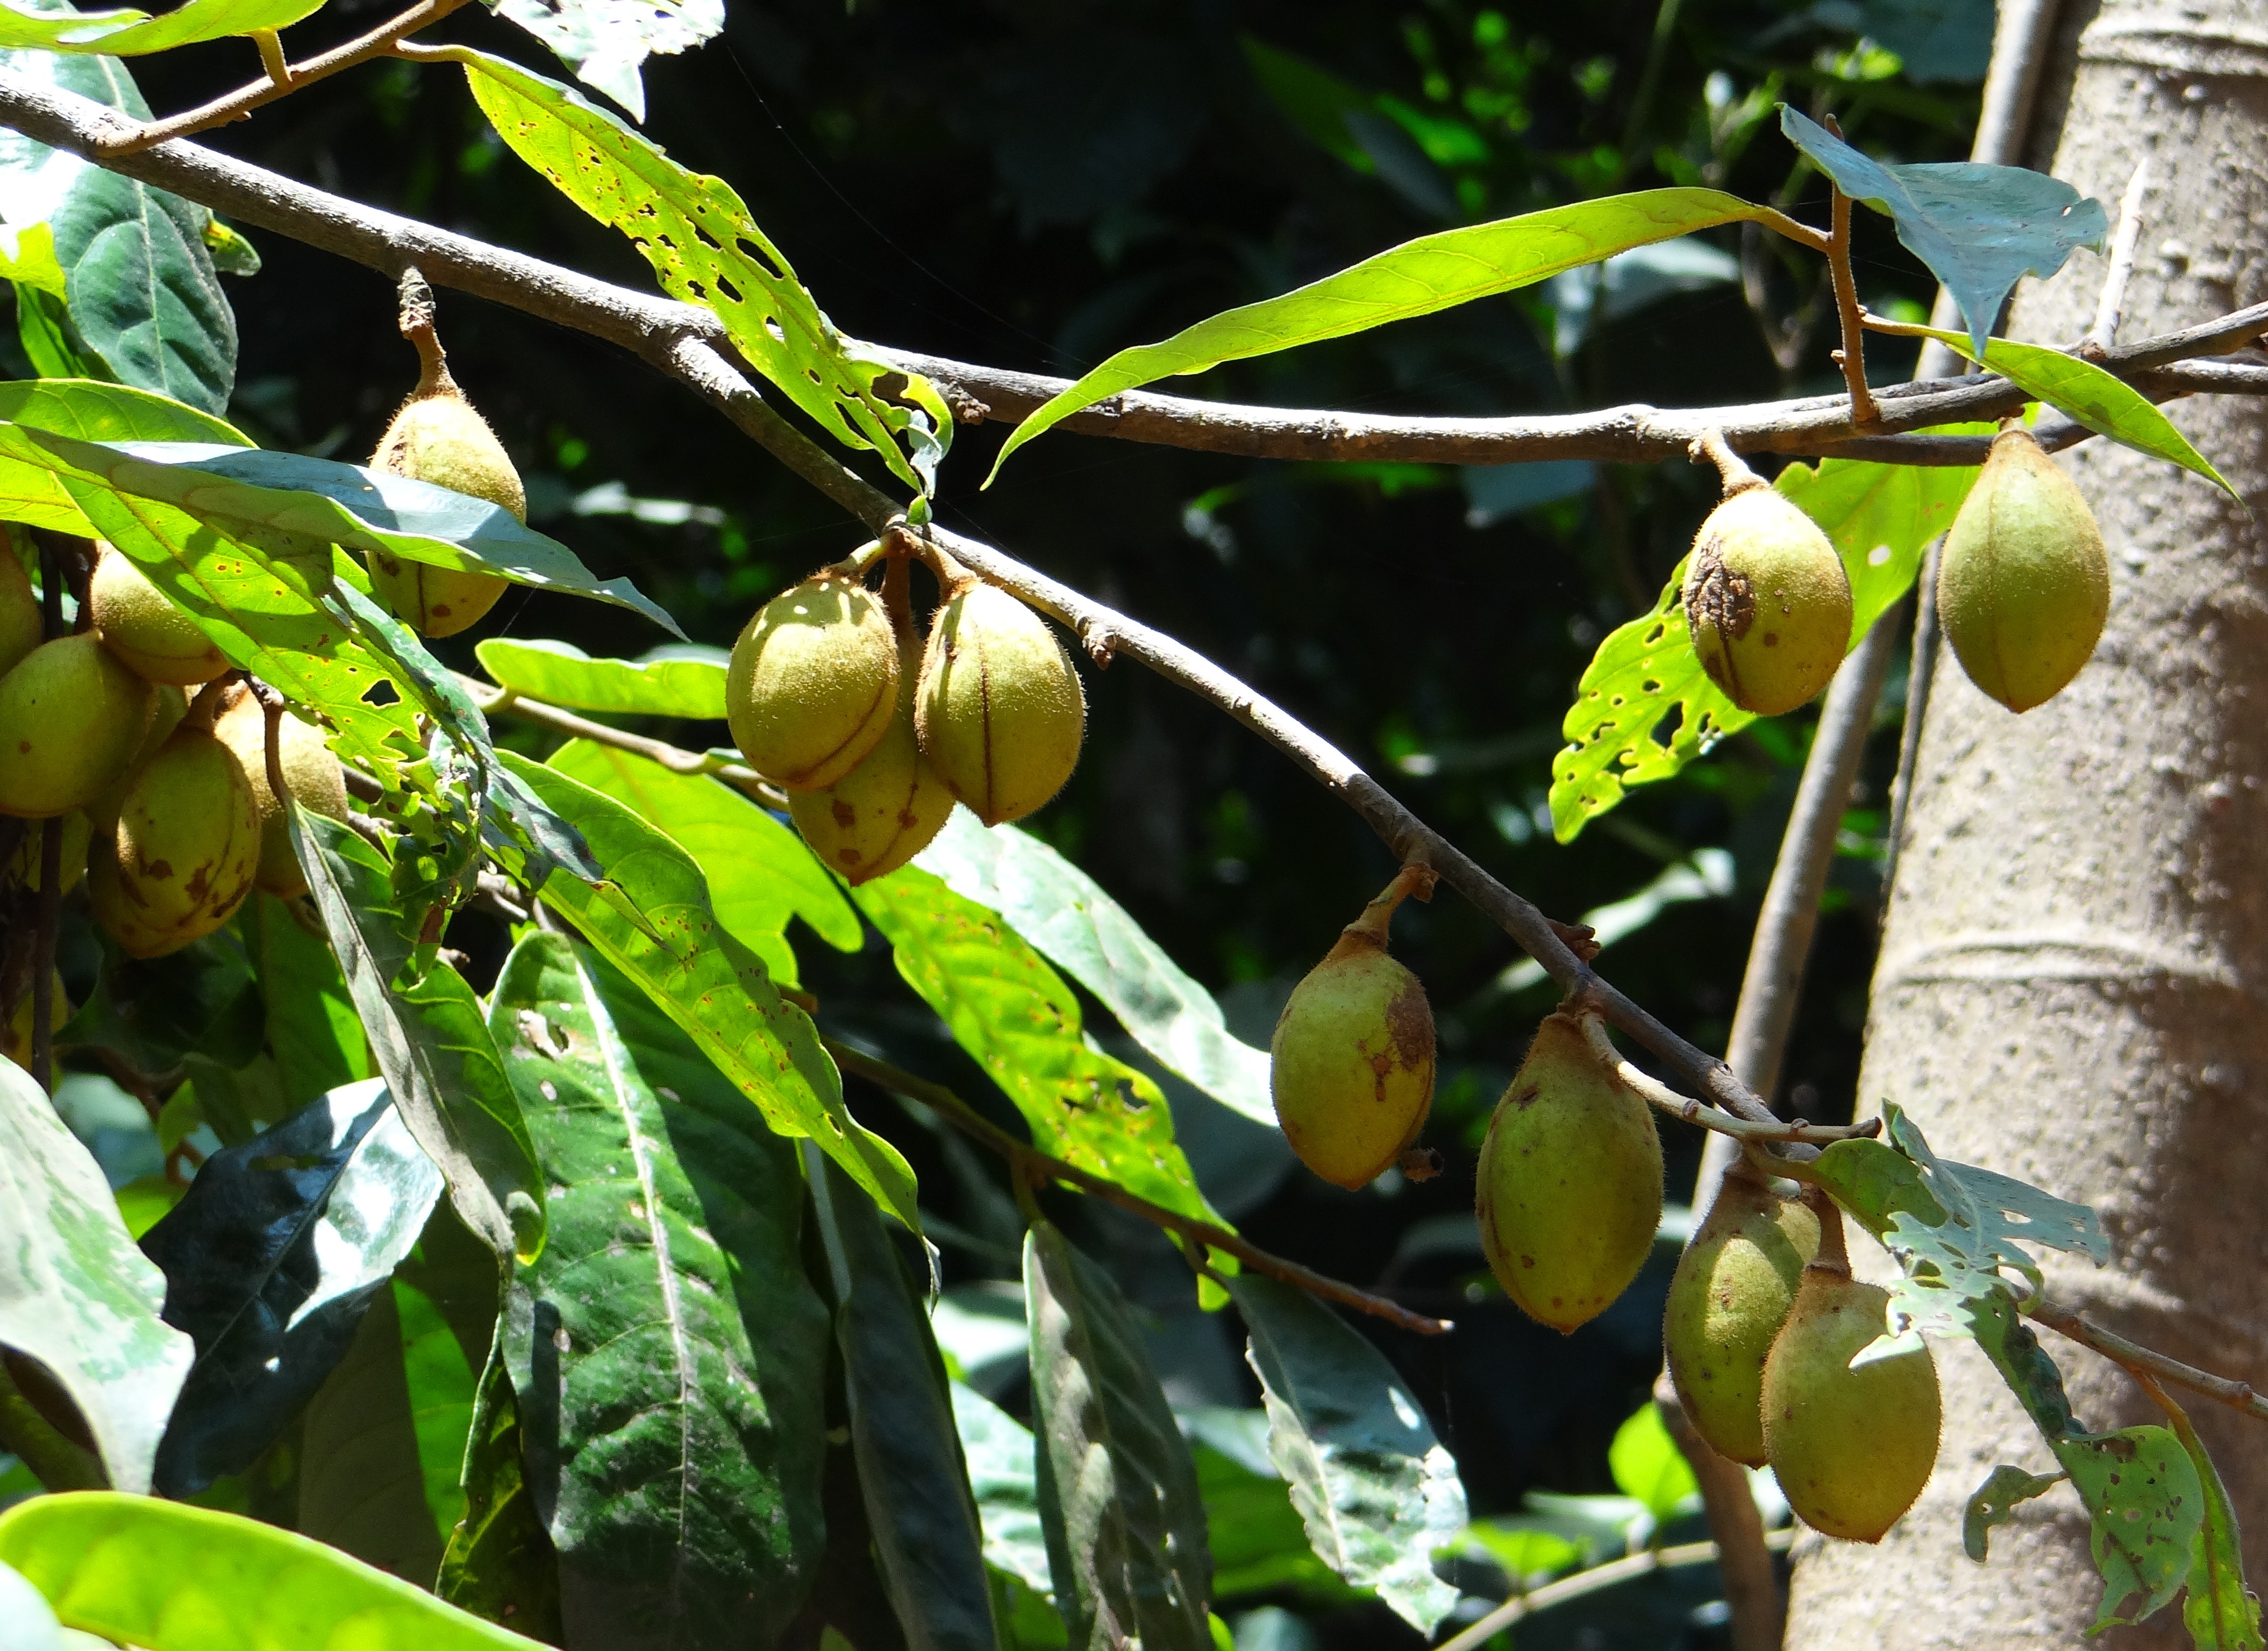
tree, branch, plant, fruit, flower, food, produce, flora, india, anacardiaceae, flowering plant, western ghats, land plant, common persimmon, critically endangered, kathalekan marsh nut, hedagalu, semecarpus kathalekanensis